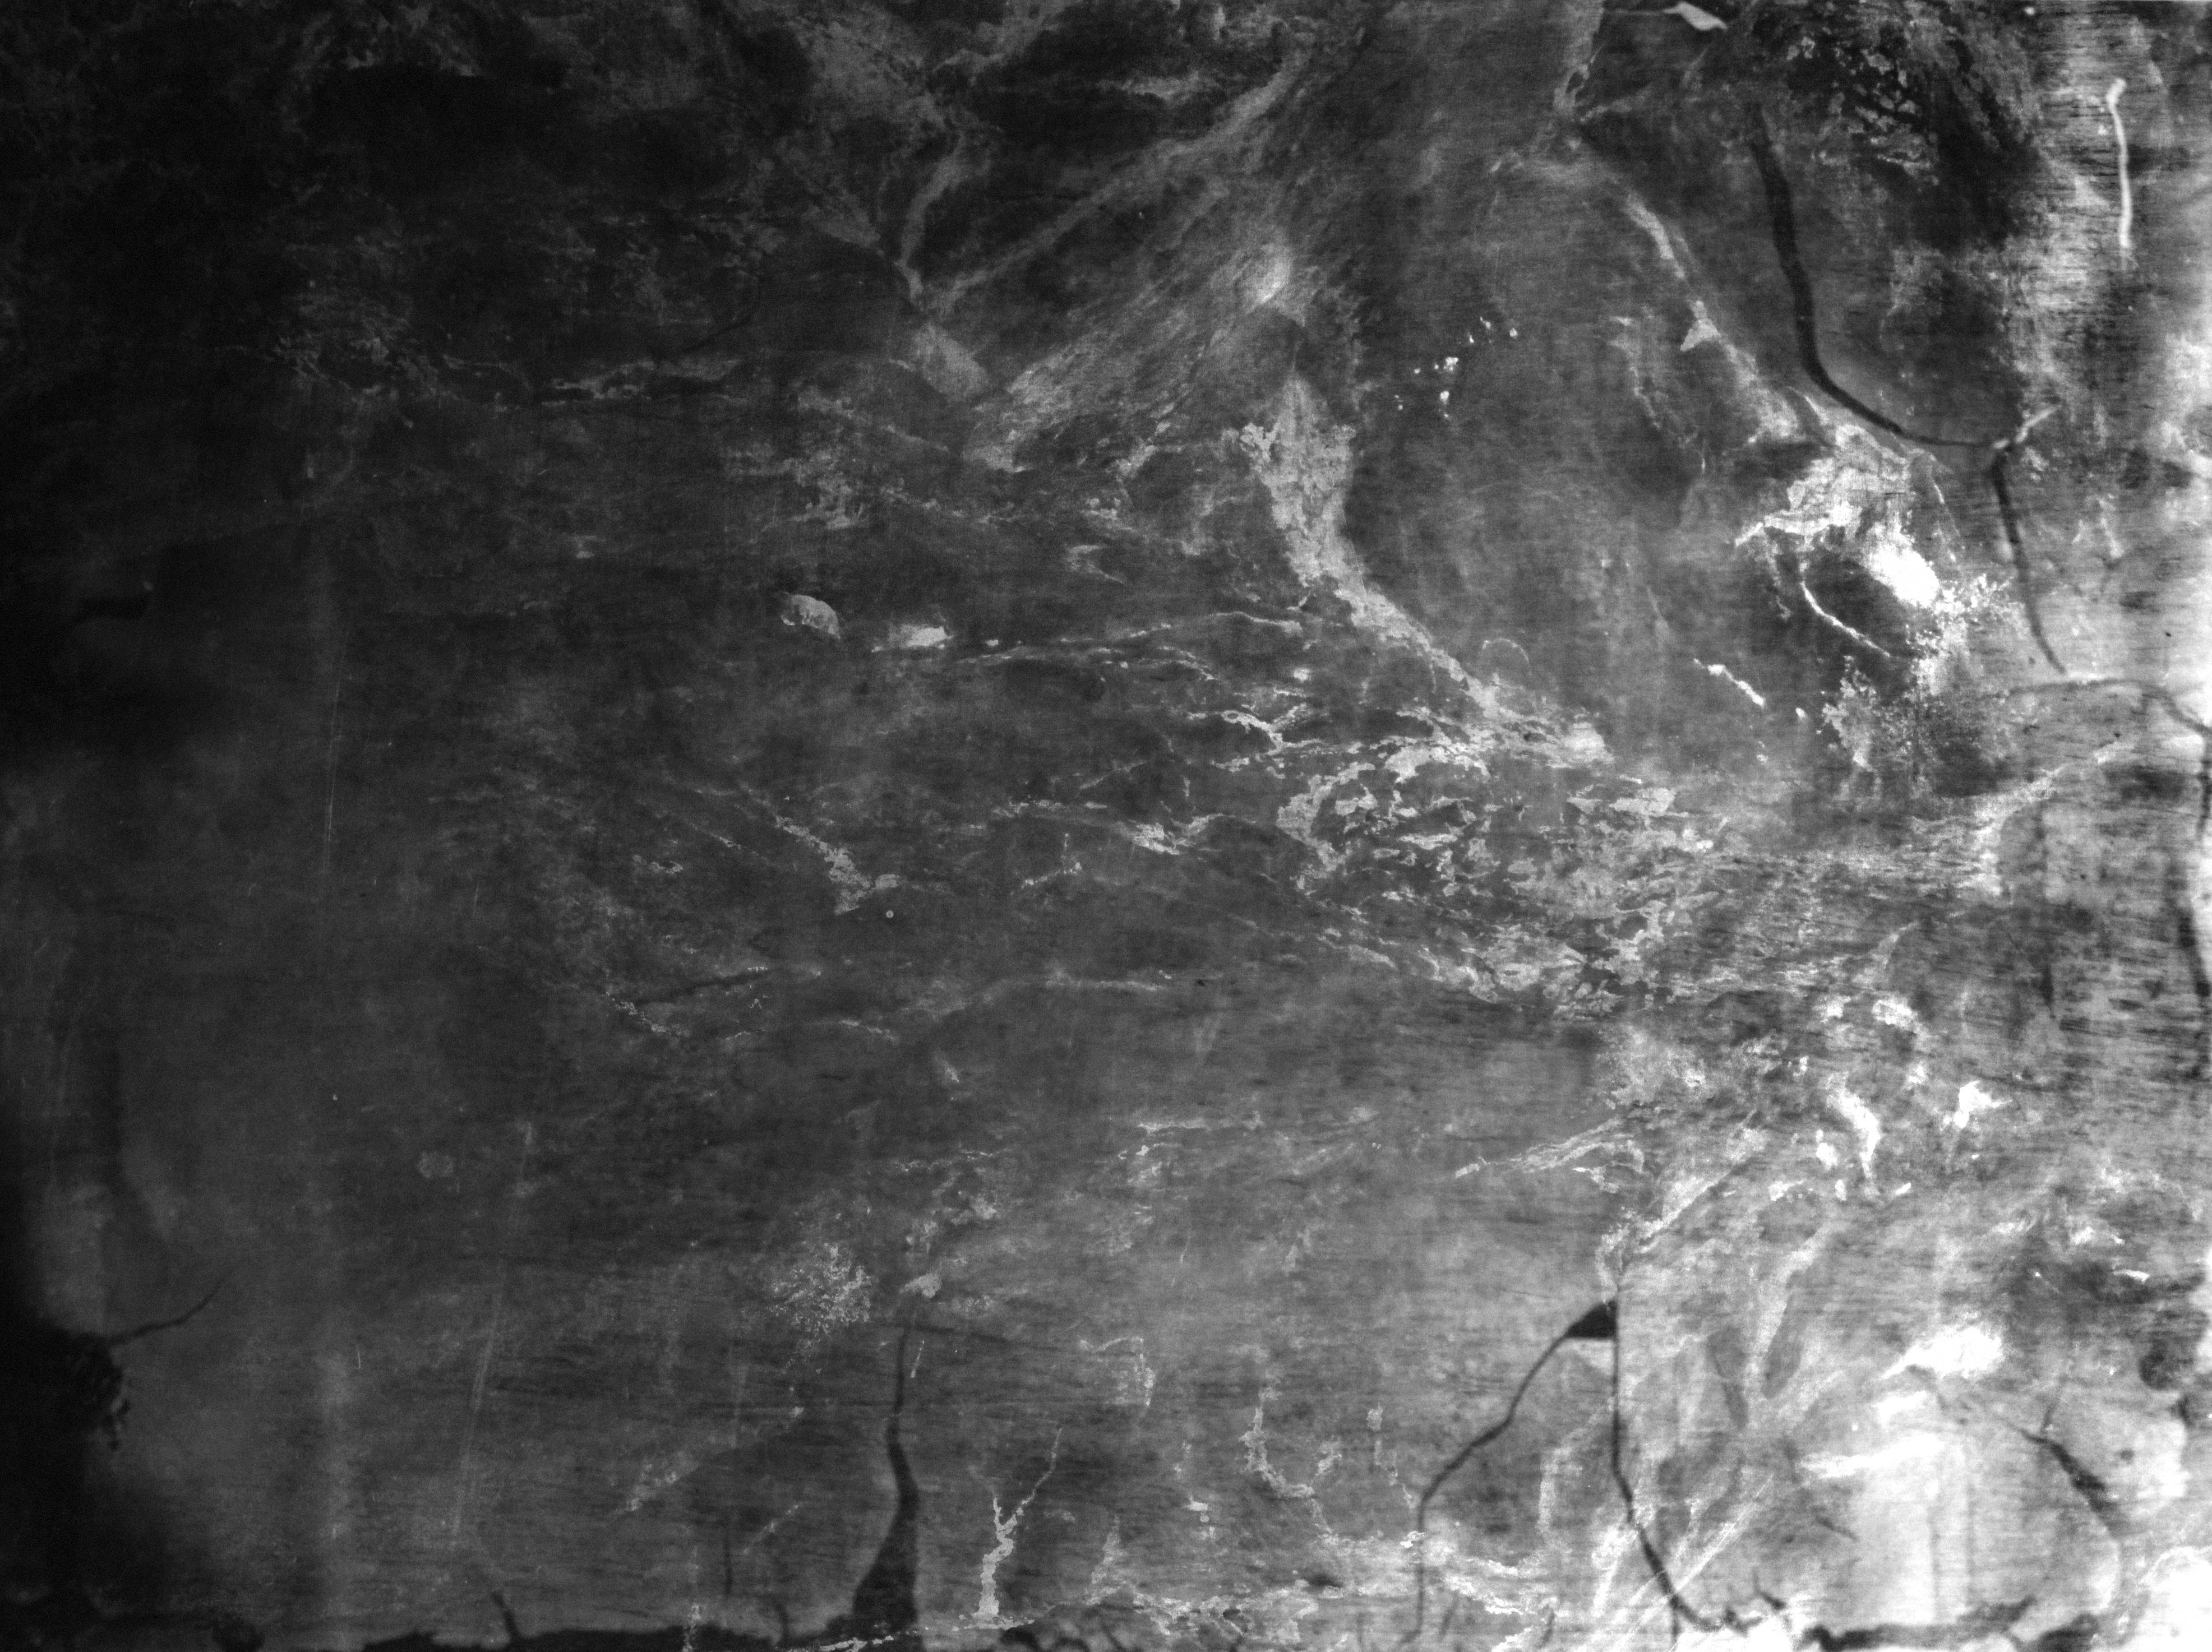
black and white, vintage, texture, grunge, darkness, monochrome, free, drawing, monochrome photography